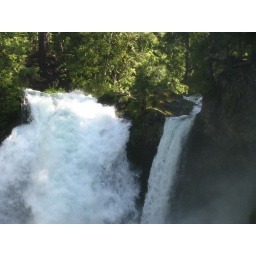
You could see the water rushing to get around the rocks on the right fall. You just wouldn't believe the sound.